East Midlands

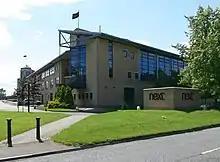
Headquarters of Next Retailing in July 2007 at Enderby, next to the M69; the largest company by turnover in the Midlands

RPC Group in Rushden, is a large (international, the largest of its type in Europe) packaging company, and make the bottles for Heinz Tomato Ketchup. Granger's, on the Clover Nook Industrial Estate at Pinxton, make Cherry Blossom shoe polish. Fusion Provida based in Chesterfield makes pipe jointings and electrofusion fittings for the oil and gas industry. Vaillant UK (Hepworth Heating before 2002, with headquarters in Remscheid) make Glow-worm boilers near Belper School.